FN FAL

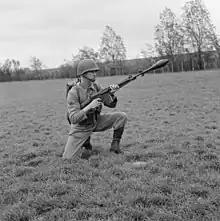
Dutch Marine with FN FAL fitted with a rifle grenade.

The FAL operates by means of a gas-operated action very similar to that of the Soviet SVT-40. The gas system is driven by a short-stroke, spring-loaded piston housed above the barrel, and the locking mechanism is what is known as a "tilting breechblock". To lock, it drops down into a solid shoulder of metal in the heavy receiver much like the bolts of the Soviet SKS carbine and French MAS-49 series of semi-automatic rifles. The gas system is fitted with a gas regulator behind the front sight base, allowing adjustment of the gas system in response to environmental conditions. The piston system can be bypassed completely, using the gas plug, to allow for the firing of rifle grenades and manual operation.